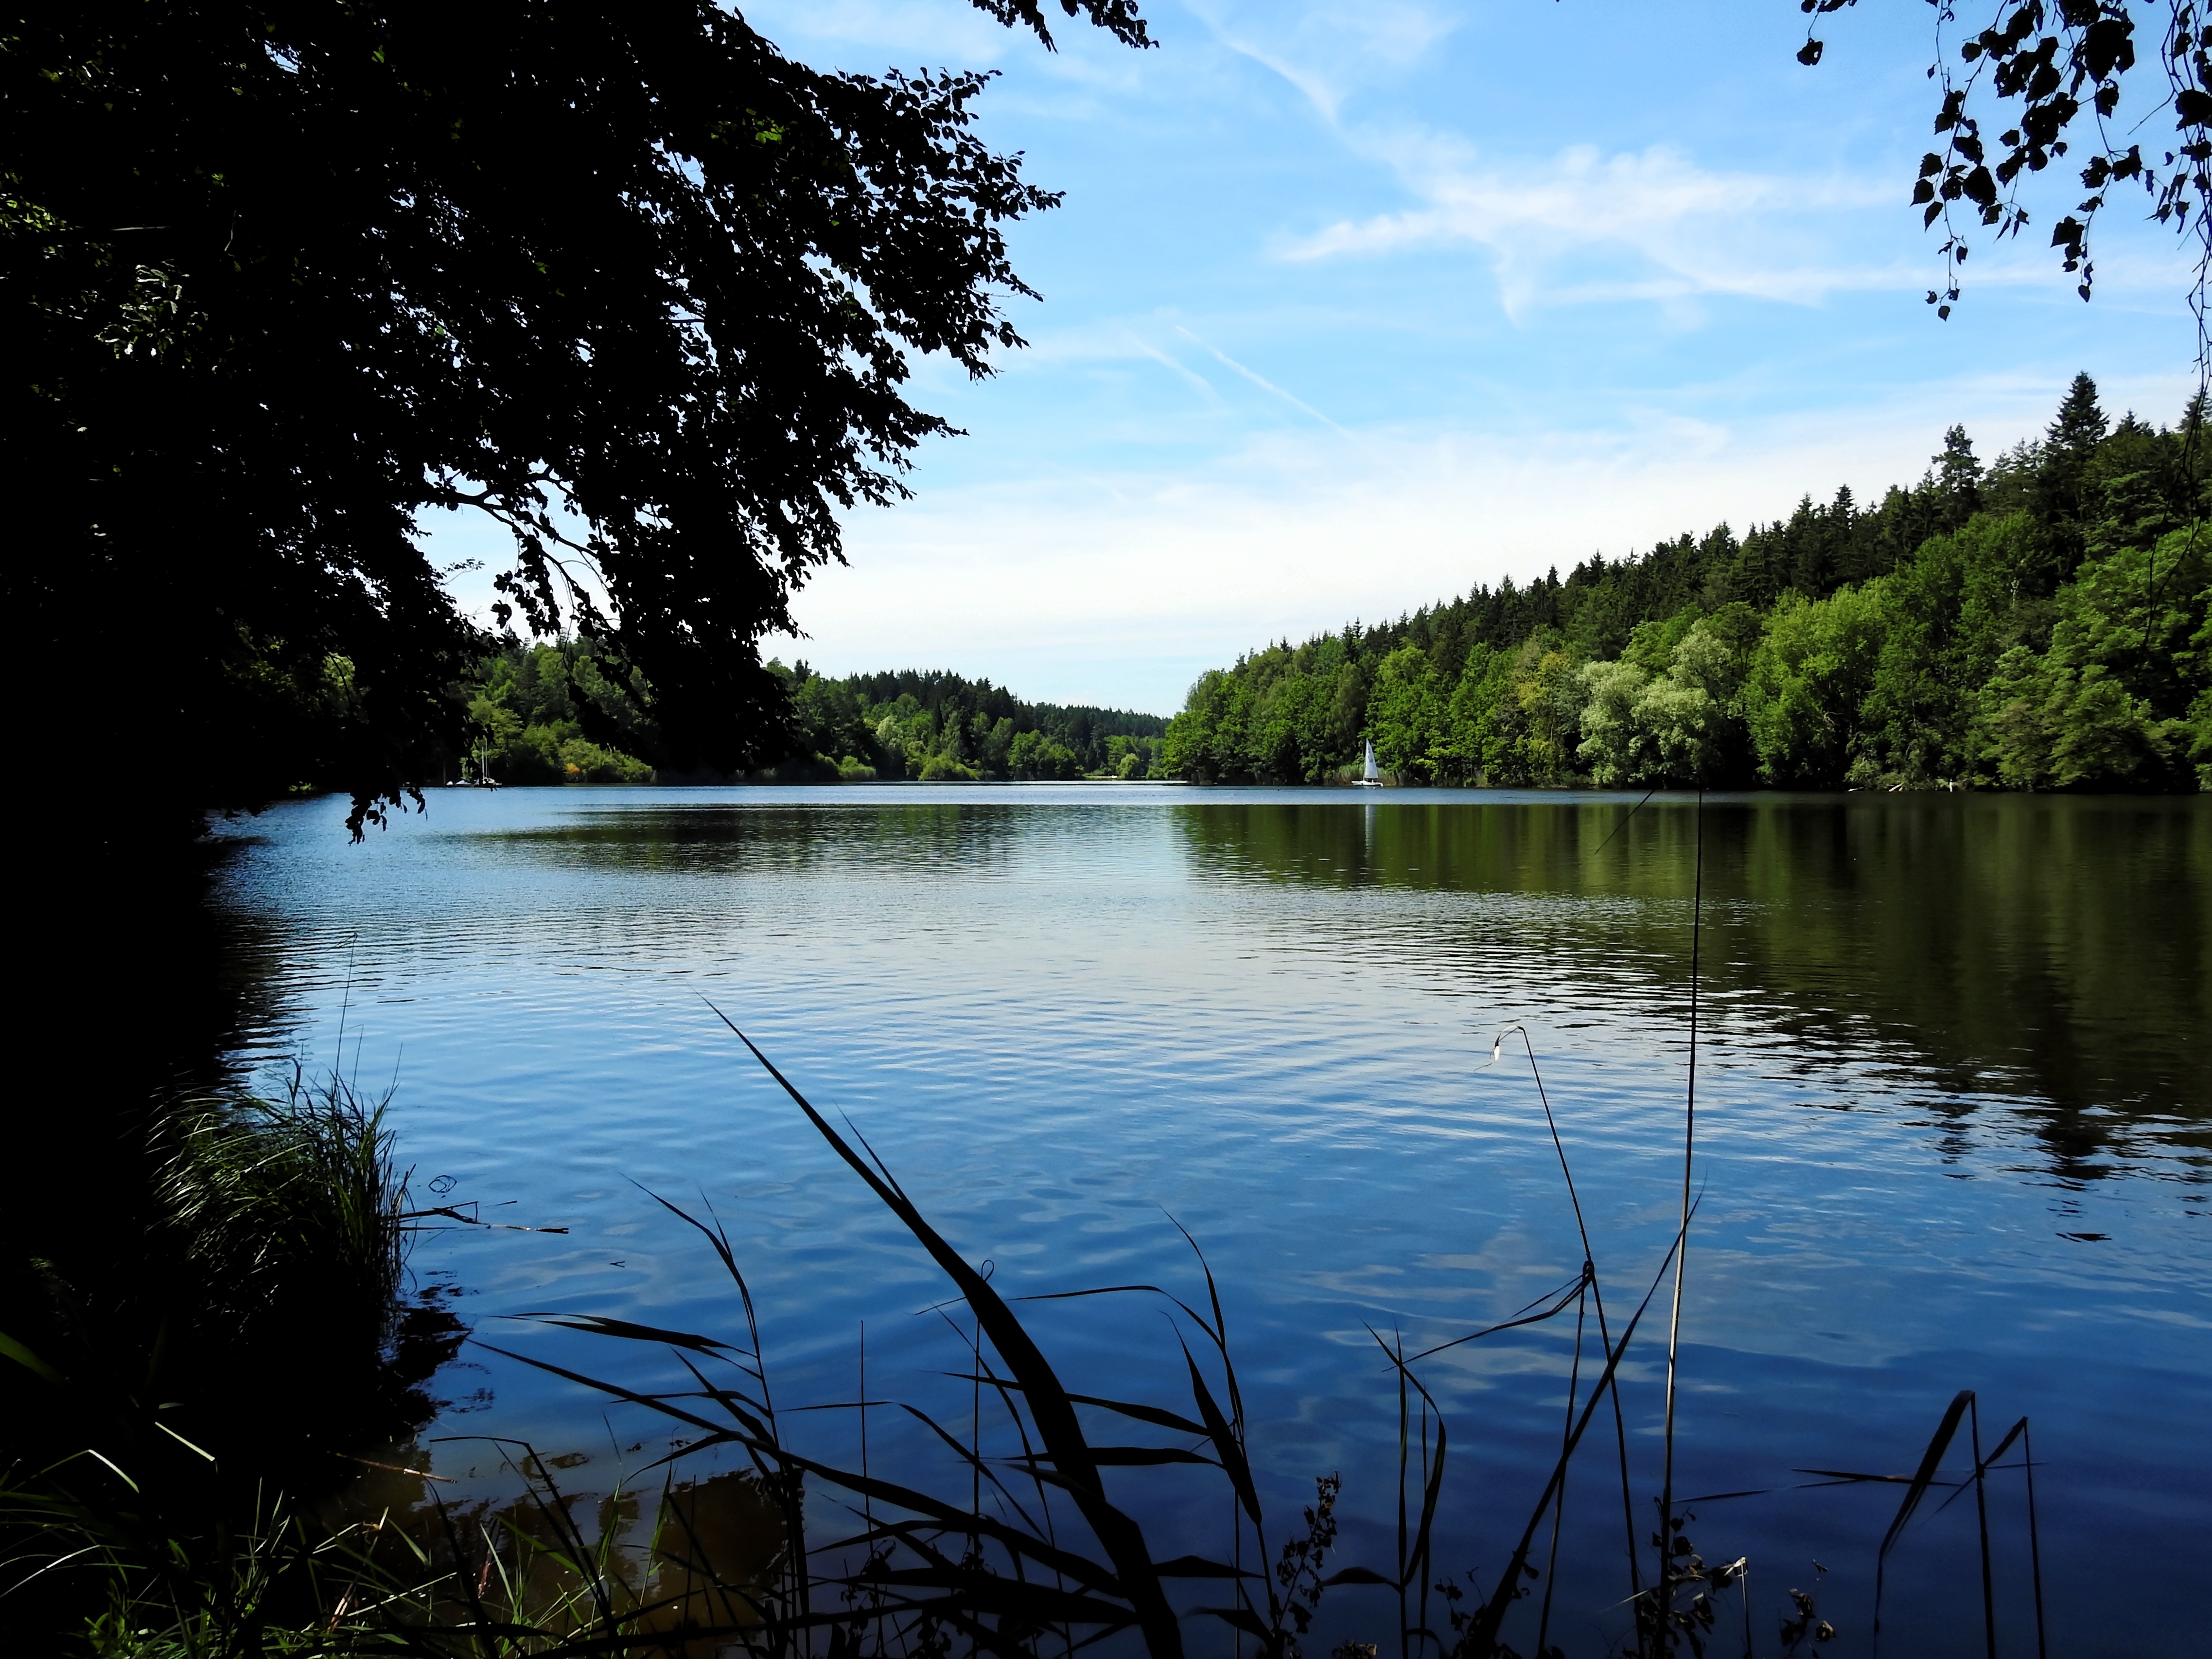
landscape, tree, water, nature, wilderness, morning, lake, river, pond, reflection, reservoir, body of water, bank, mood, loch, woody plant